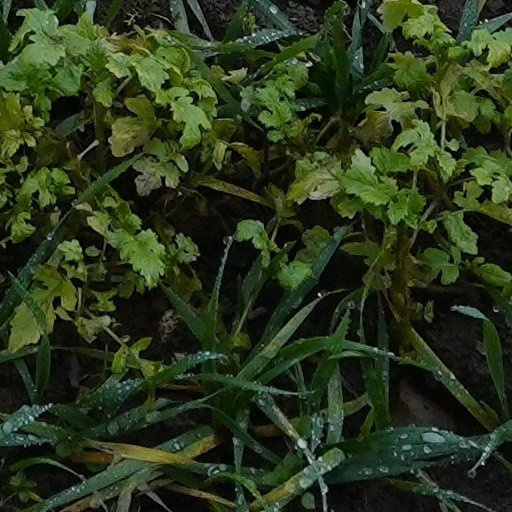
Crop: wheat